Maybelle Carter

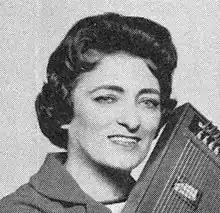
Carter in 1963

"Mother" Maybelle Carter (born Maybelle Addington; May 10, 1909 – October 23, 1978) was an American country musician and "among the first" to use the Carter scratch, with which she "helped to turn the guitar into a lead instrument." It was named after her. She was a member of the original Carter Family act from the late 1920s until the early 1940s and a member of the Carter Sisters and Mother Maybelle group.